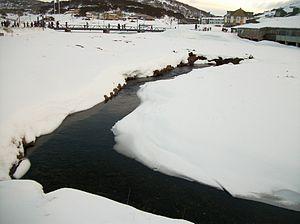
Un courant d'eau ou flux d'eau est une masse d'eau avec de l'eau de surface s'écoulant dans le lit et les rives d'un canal. Le courant d'eau concerne les flux d'eaux de surface et souterraines qui appartiennent aux disciplines géologiques, géomorphologiques, hydrologiques et biotiques.